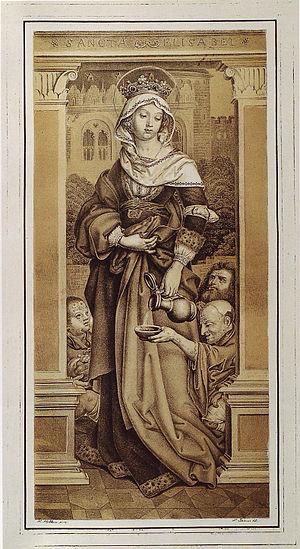
Ferdinand Piloty, né le 28 août 1786 à Hombourg et mort le 8 janvier 1844 à Munich, est un peintre et lithographe bavarois. Il est le père des peintres Ferdinand von Piloty et Carl von Piloty et il est connu sous le nom de Piloty l'Aîné.